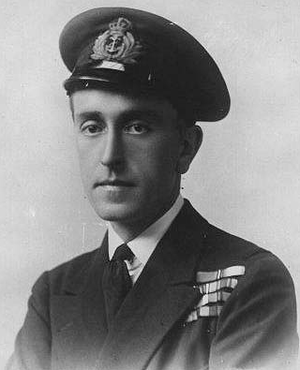
George Mountbatten, 2. markis af Milford Haven
Captain i Royal Navy George Louis Victor Henry Serge Mountbatten, 2. markis af Milford Haven GCVO, kendt som jarl af Medina i 1917–1921 og som prins George af Battenberg i 1892–1917, var en tysk prins, der blev britisk aristokrat.